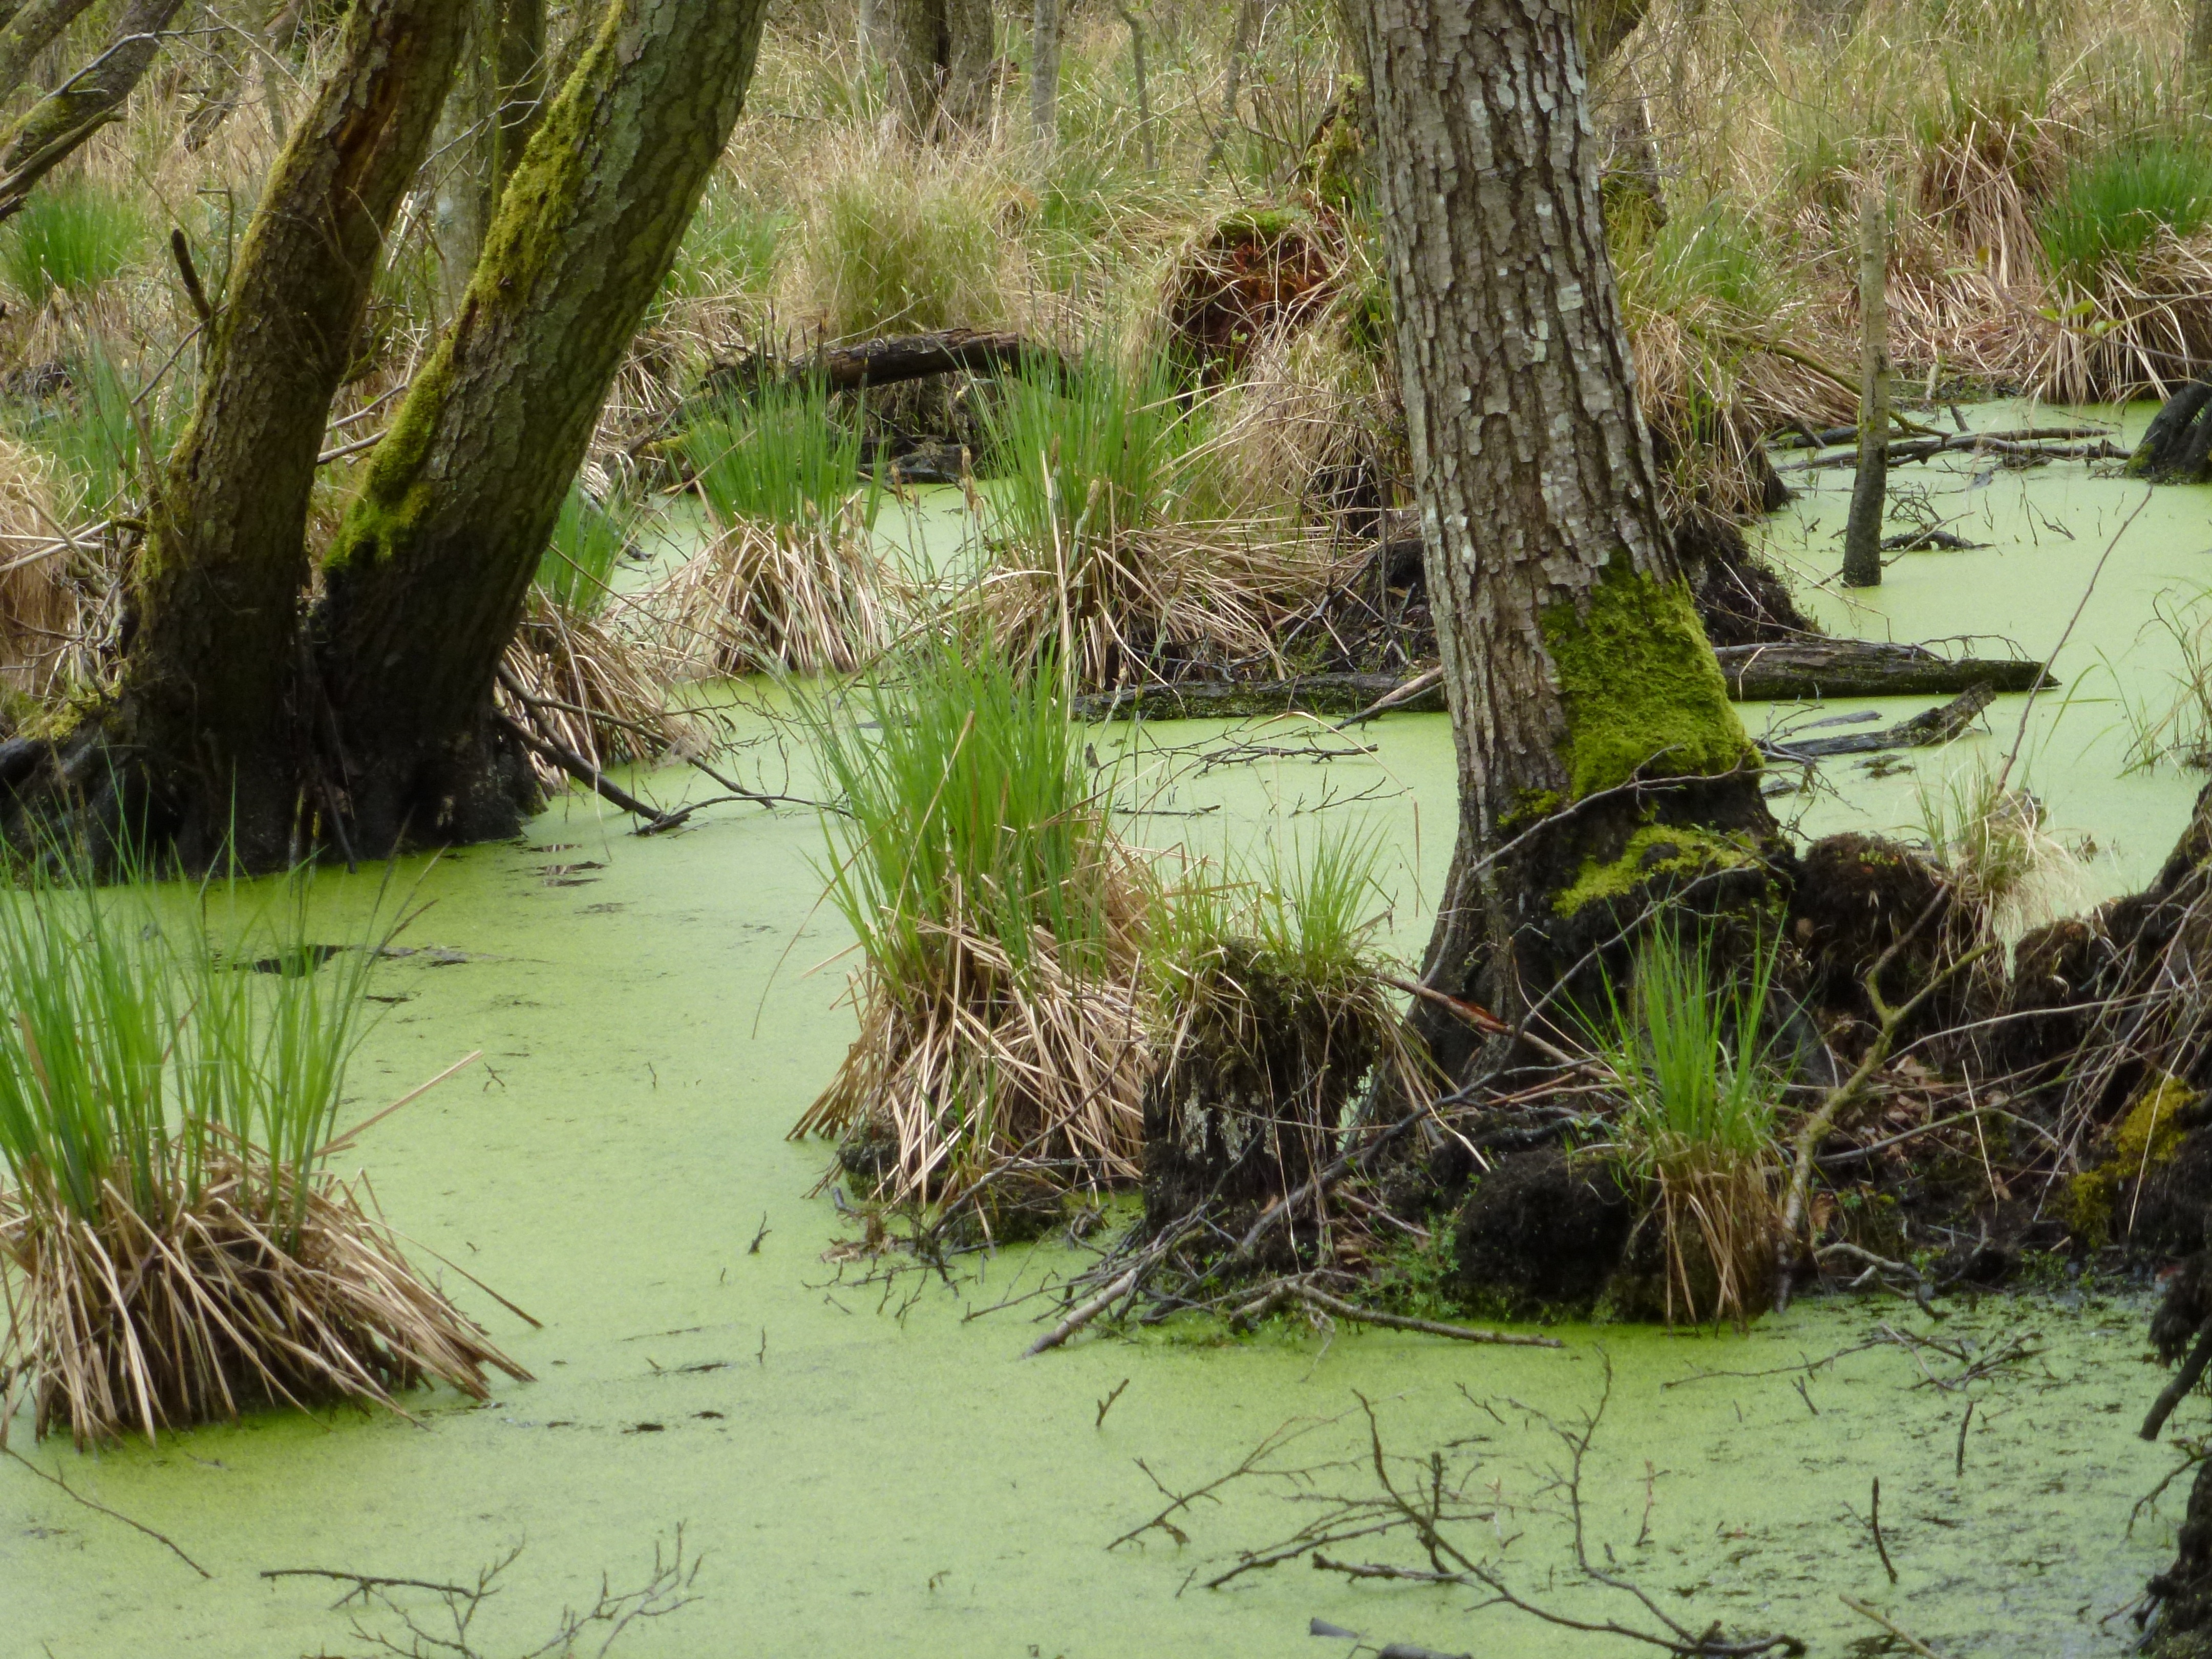
tree, nature, marsh, swamp, river, mystical, pond, wildlife, stream, botany, fauna, wetland, habitat, secret, ecosystem, haunting, fish pond, natural environment, grass family